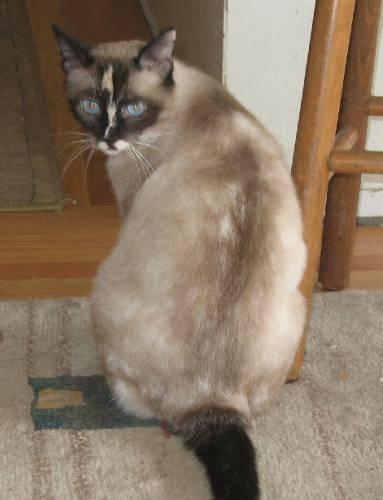
cat